Independence and the Opening of the West

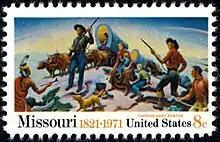
A 1971 postage stamp features a pioneer family from the mural.

Independence and the Opening of the West is a 1961 mural by the American painter Thomas Hart Benton, located inside the Harry S. Truman Presidential Library and Museum in Independence, Missouri. It depicts Independence and its people during three decades, from 1817 to 1847.